St. John's University (New York City)

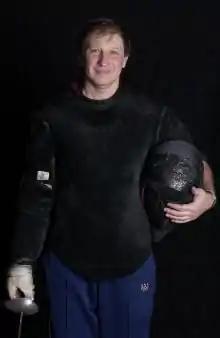
Yury Gelman

The men's basketball team has reached the NCAA tournament twenty-eight (28) times, has had 2 John R. Wooden Award winners, 11 consensus All-Americans, 6 members of the College Basketball Hall of Fame, and has 59 players join the NBA. As of 2019, the school was also the 8th winningest team in all of college basketball.